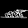
Label: Sandal